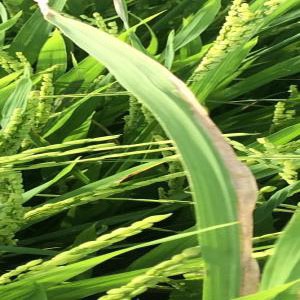
Disease: Bacterialblight